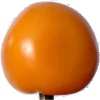
Label: yellow_tomato